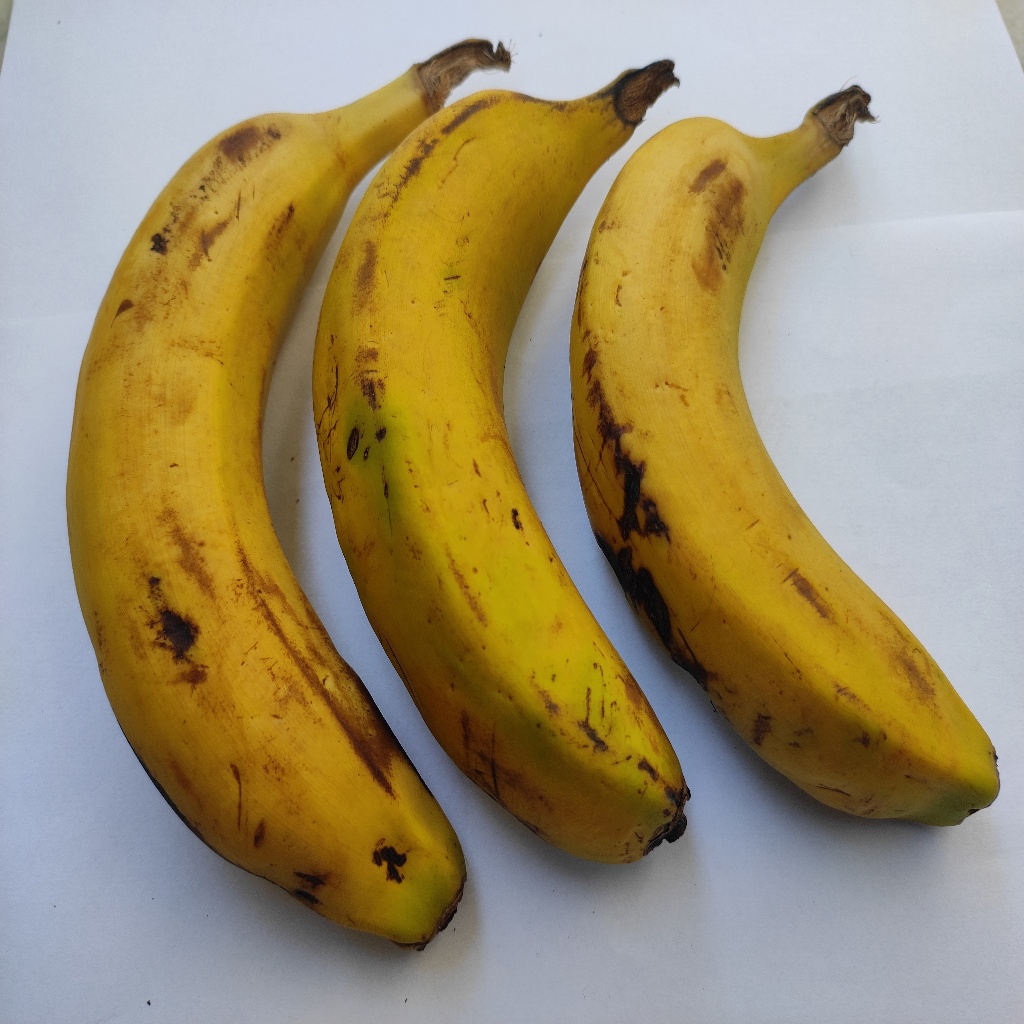
Crop: banana
Quality class: Class_B